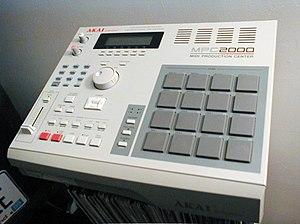
Akai est une société et une marque japonaise dont le nom signifie « rouge » en japonais.
Un échantillonneur est un instrument de musique électronique numérique capable d'enregistrer des échantillons, et de les reproduire en leur appliquant des traitements. Cet instrument permet au musicien de créer son propre morceau à partir d'échantillons de percussions, d'ensembles, des groupes d'instruments ou des orchestres. Il peut aussi servir comme plateforme de création musicale.